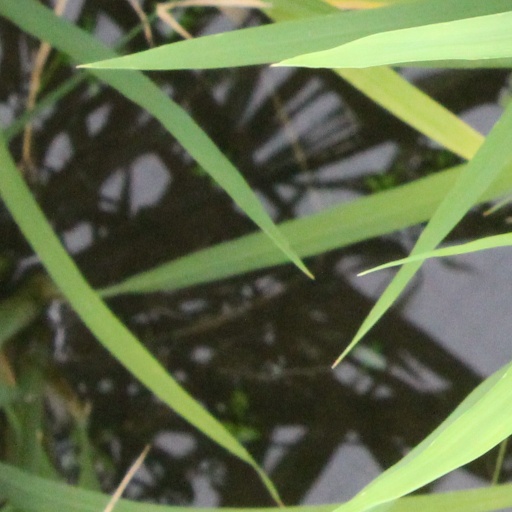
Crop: rice